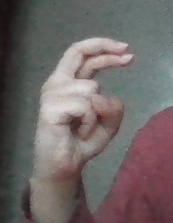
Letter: zay